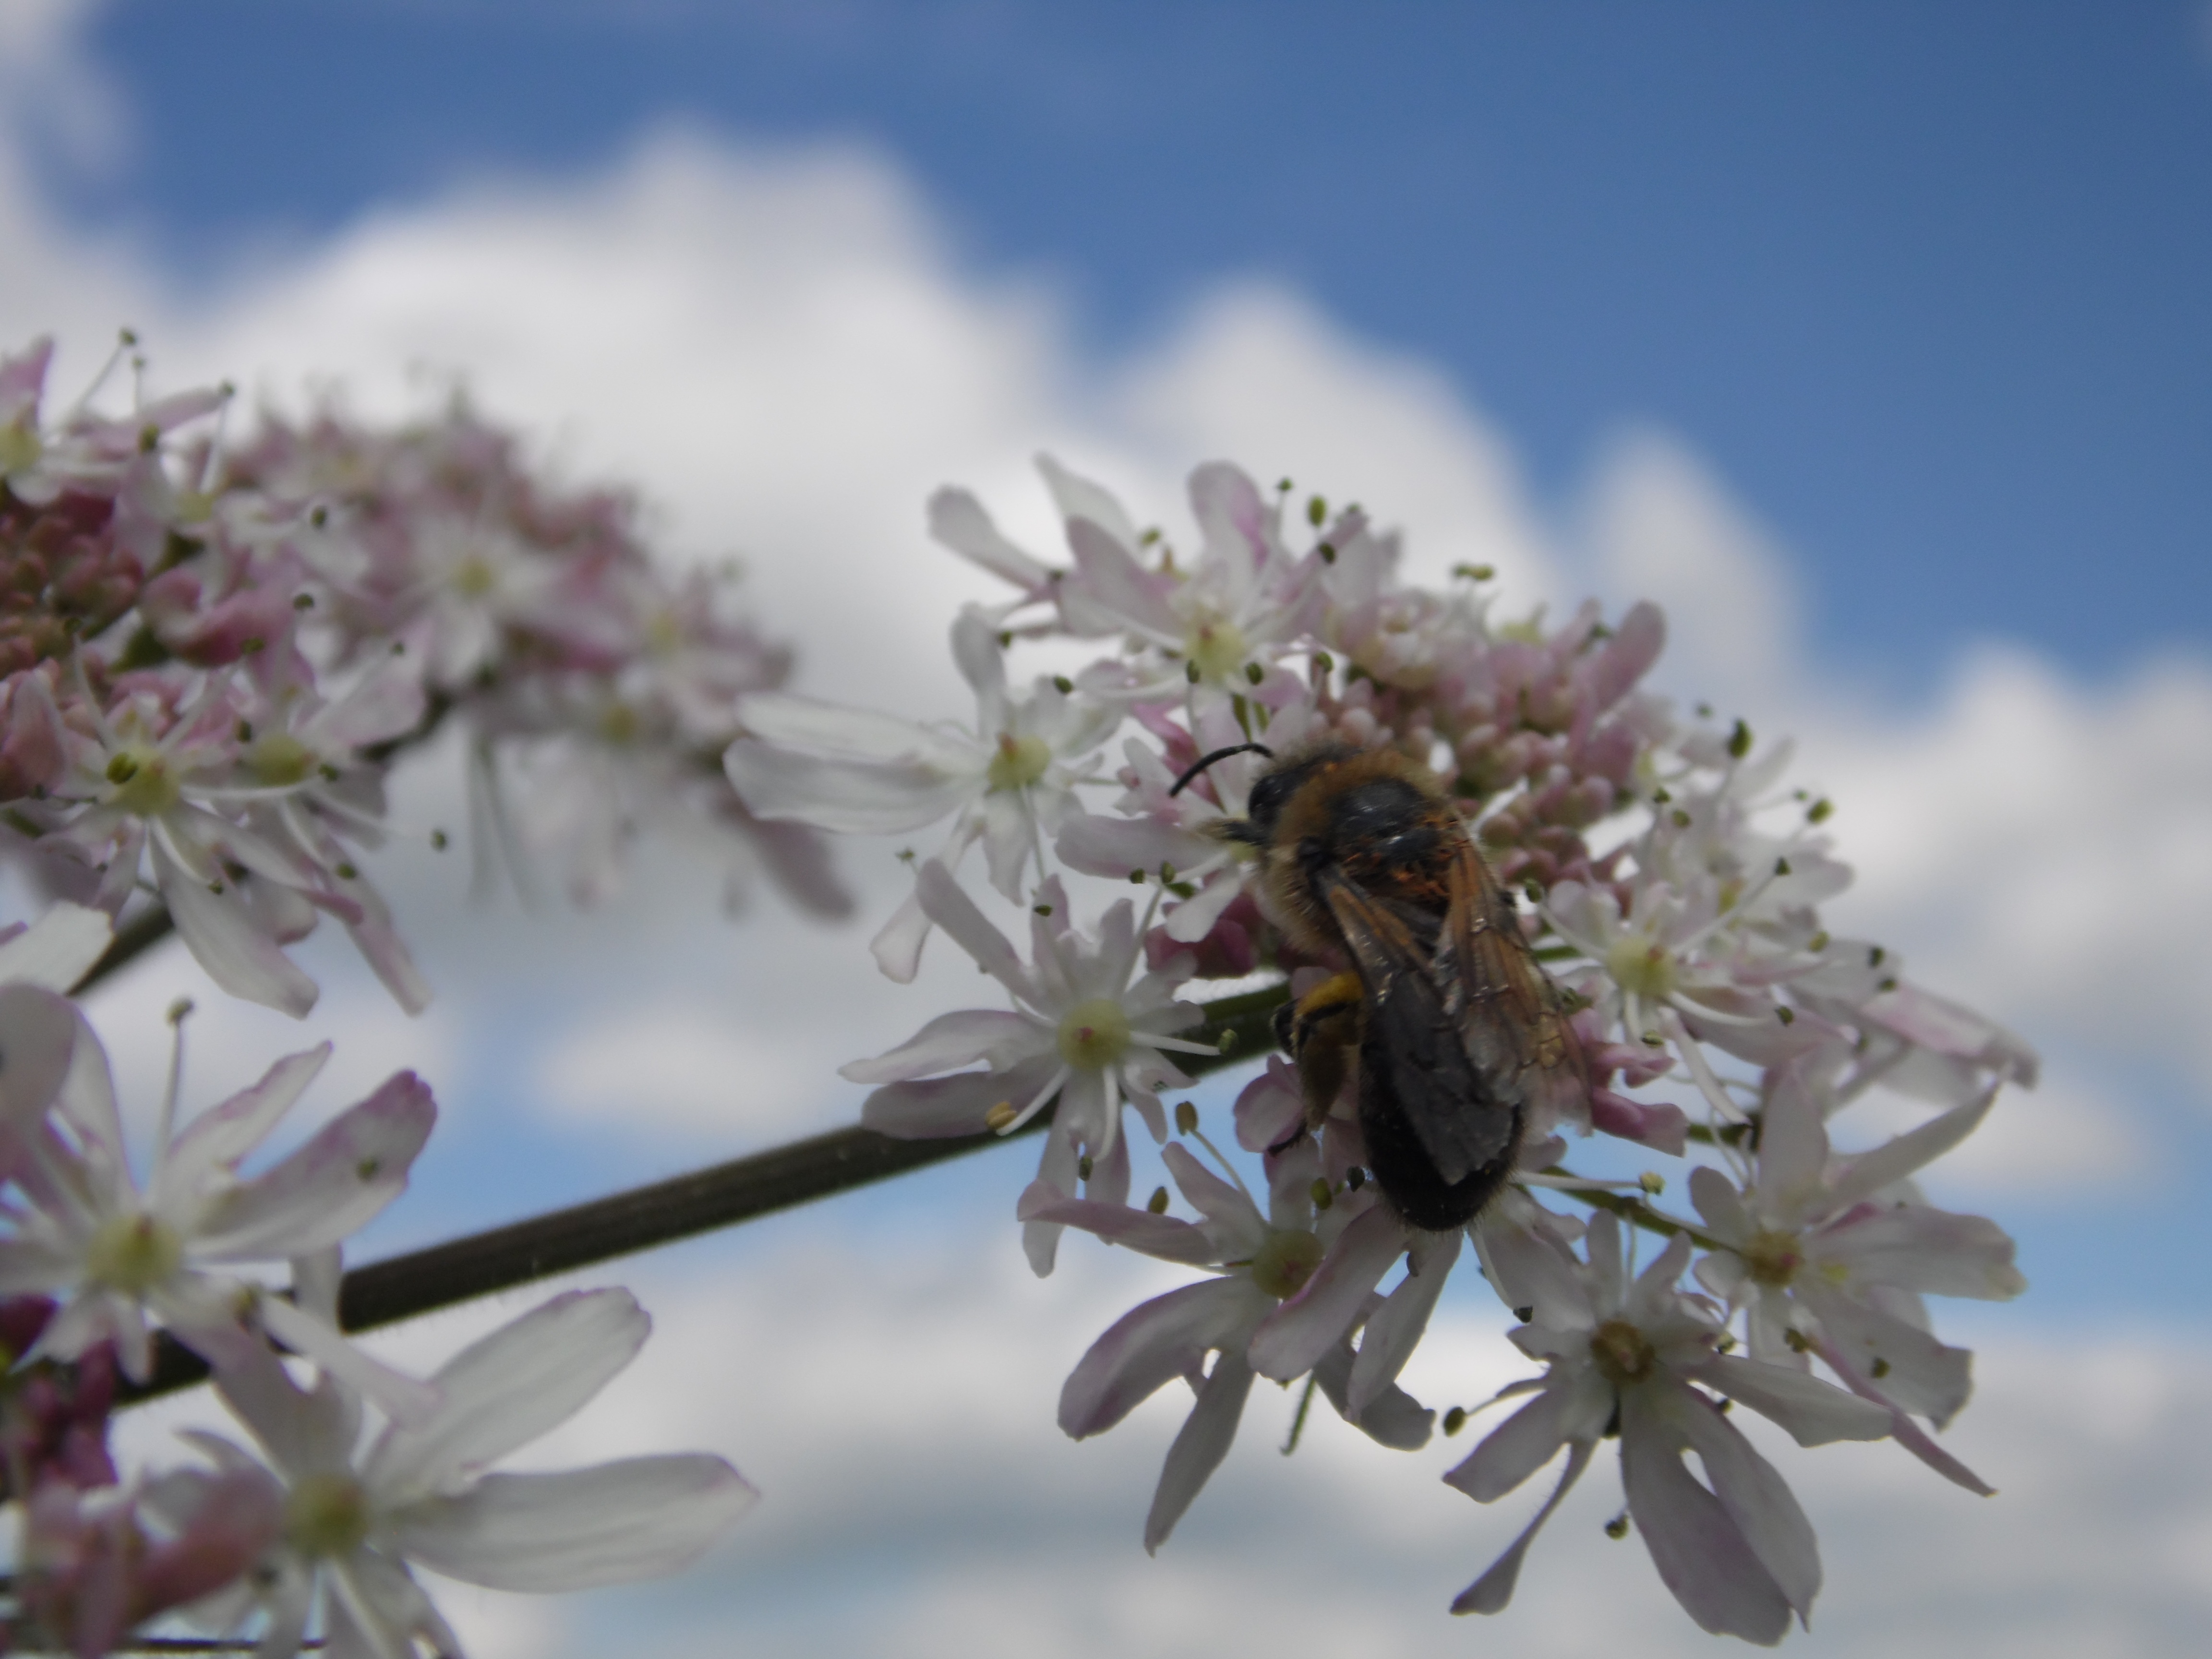
nature, branch, blossom, plant, sky, white, flower, pollen, spring, produce, insect, botany, flora, cherry blossom, invertebrate, wildflower, close up, clouds, shrub, bee, cloudy sky, nectar, macro photography, white cloud, honey bee, membrane winged insect